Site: brandenburg
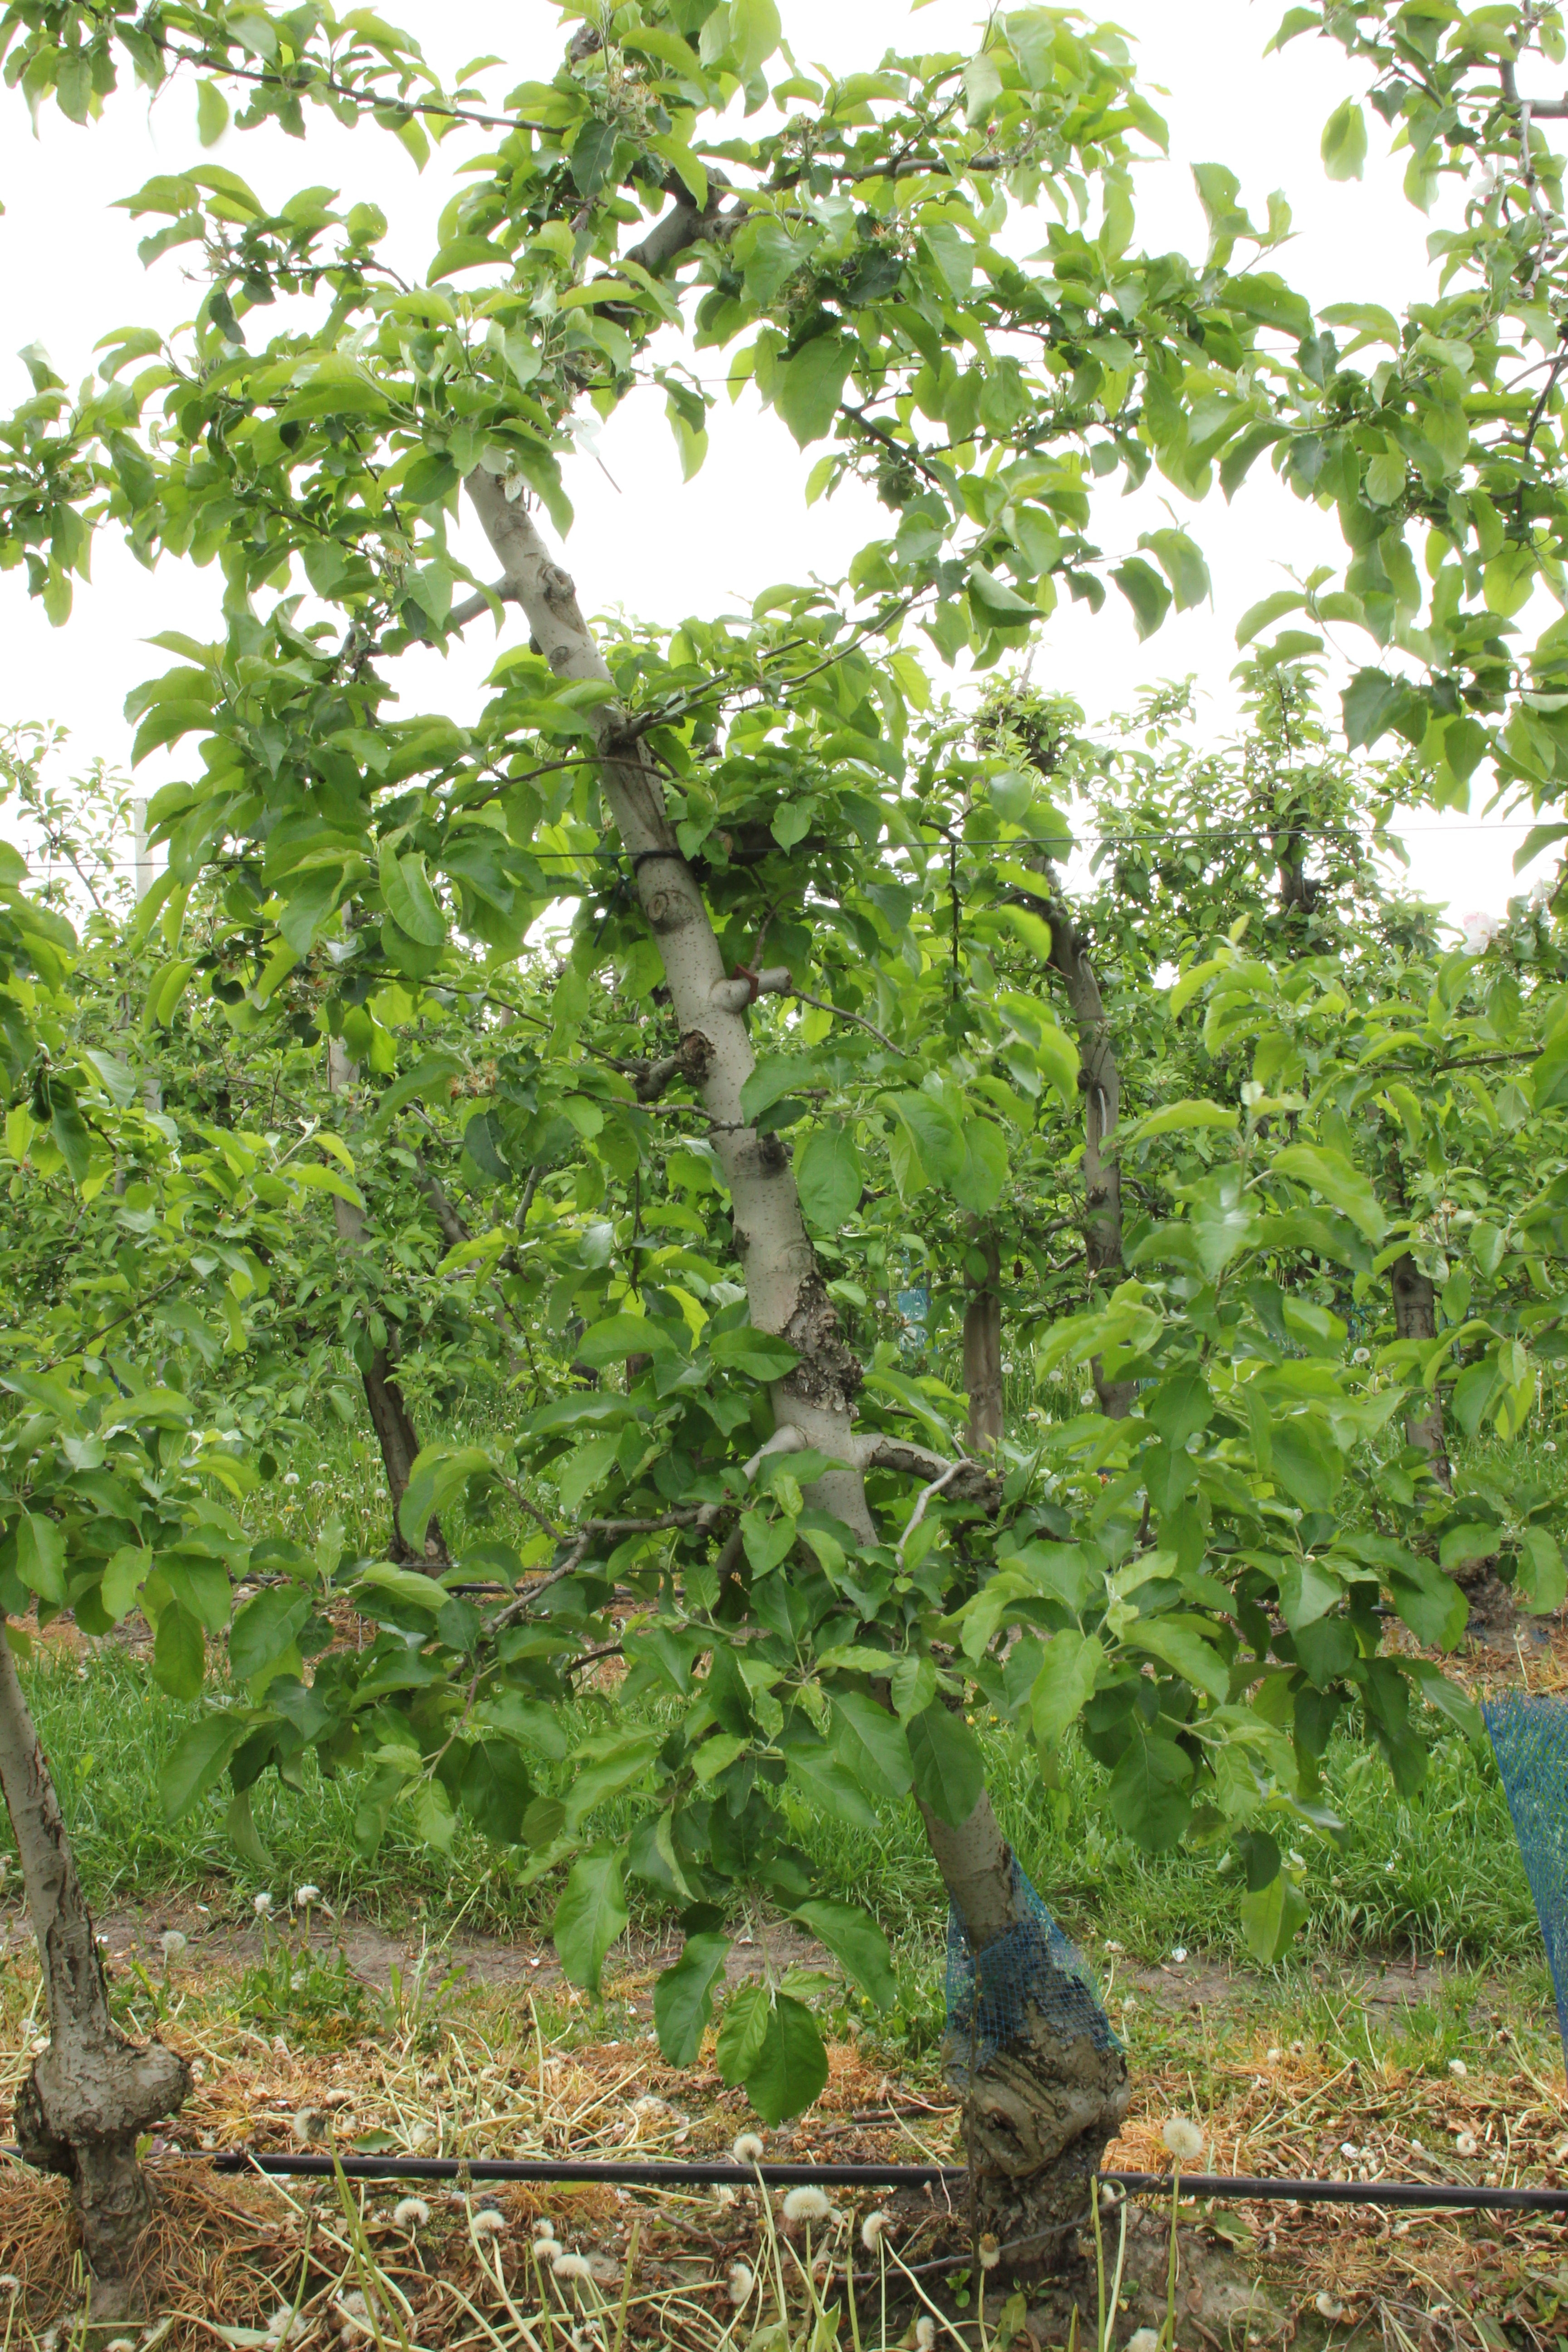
Growth stage (BBCH 67): Flowering